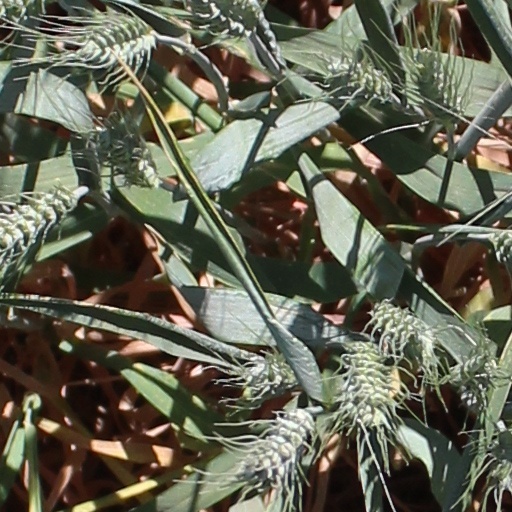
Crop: wheat